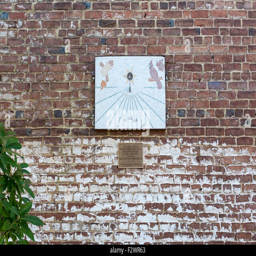
mounted sundial gifted to the town